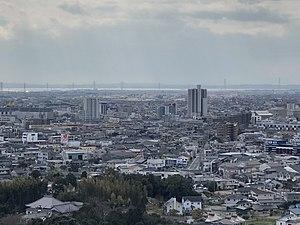
Nishio est une ville située dans la préfecture d'Aichi, sur l'île de Honshū, au Japon.